Australia in the Iraq War

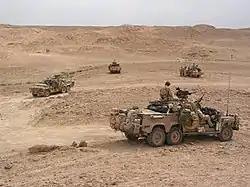
A Long Range Patrol Vehicle-mounted SASR patrol in western Iraq

Australia joined a U.S.-led coalition in the Iraq War. Declassified documents reveal that the decision to go to war was taken primarily with a view to enhancing its alliance with the United States.